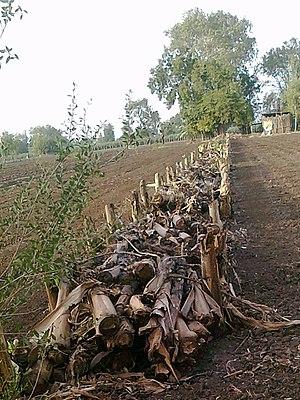
Les résidus de culture sont les parties aériennes des végétaux non récoltées et laissées sur le sol dans les champs ou les vergers au moment de la récolte : les tiges et les chaumes, feuilles et les gousses par exemple.